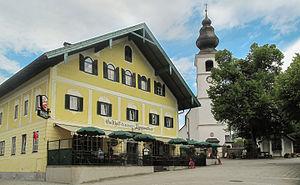
Zell am Moos est une commune autrichienne du district de Vöcklabruck en Haute-Autriche.